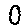
Label: 0